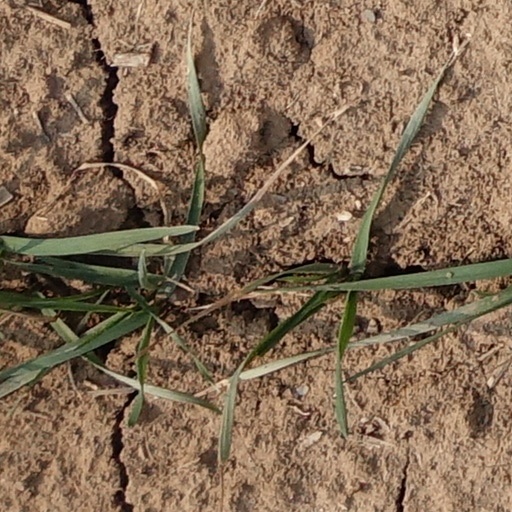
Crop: wheat